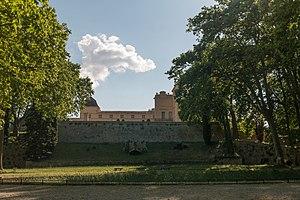
Un vertugadin est un terme imagé désignant une pente de gazon servant à mettre en valeur les plans étagés d'un édifice ou d'un jardin à la française.